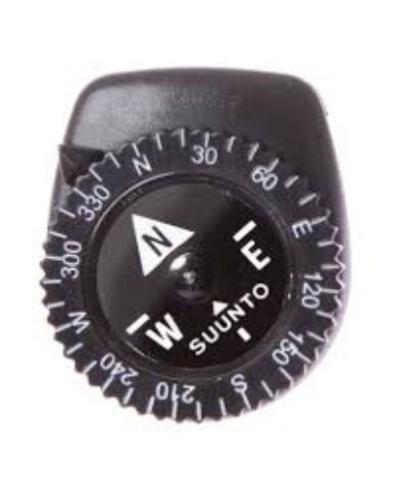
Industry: Clothes